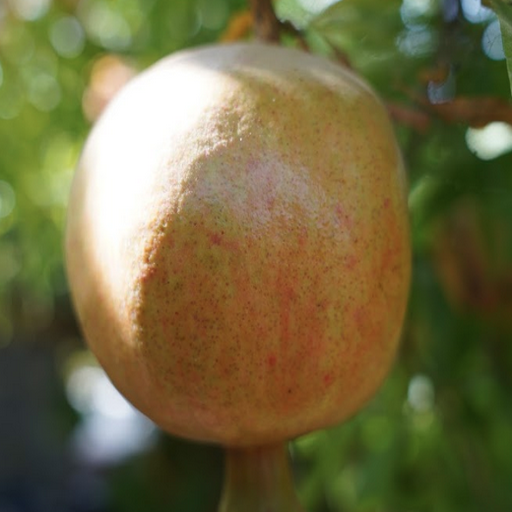
Label: Healthy